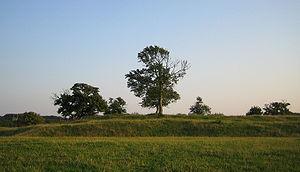
Le château de Lindholmen est un ancien château fortifié danois situé sur les rives du lac Börringe dans la commune de Svedala, en Scanie, dans la Suède actuelle.